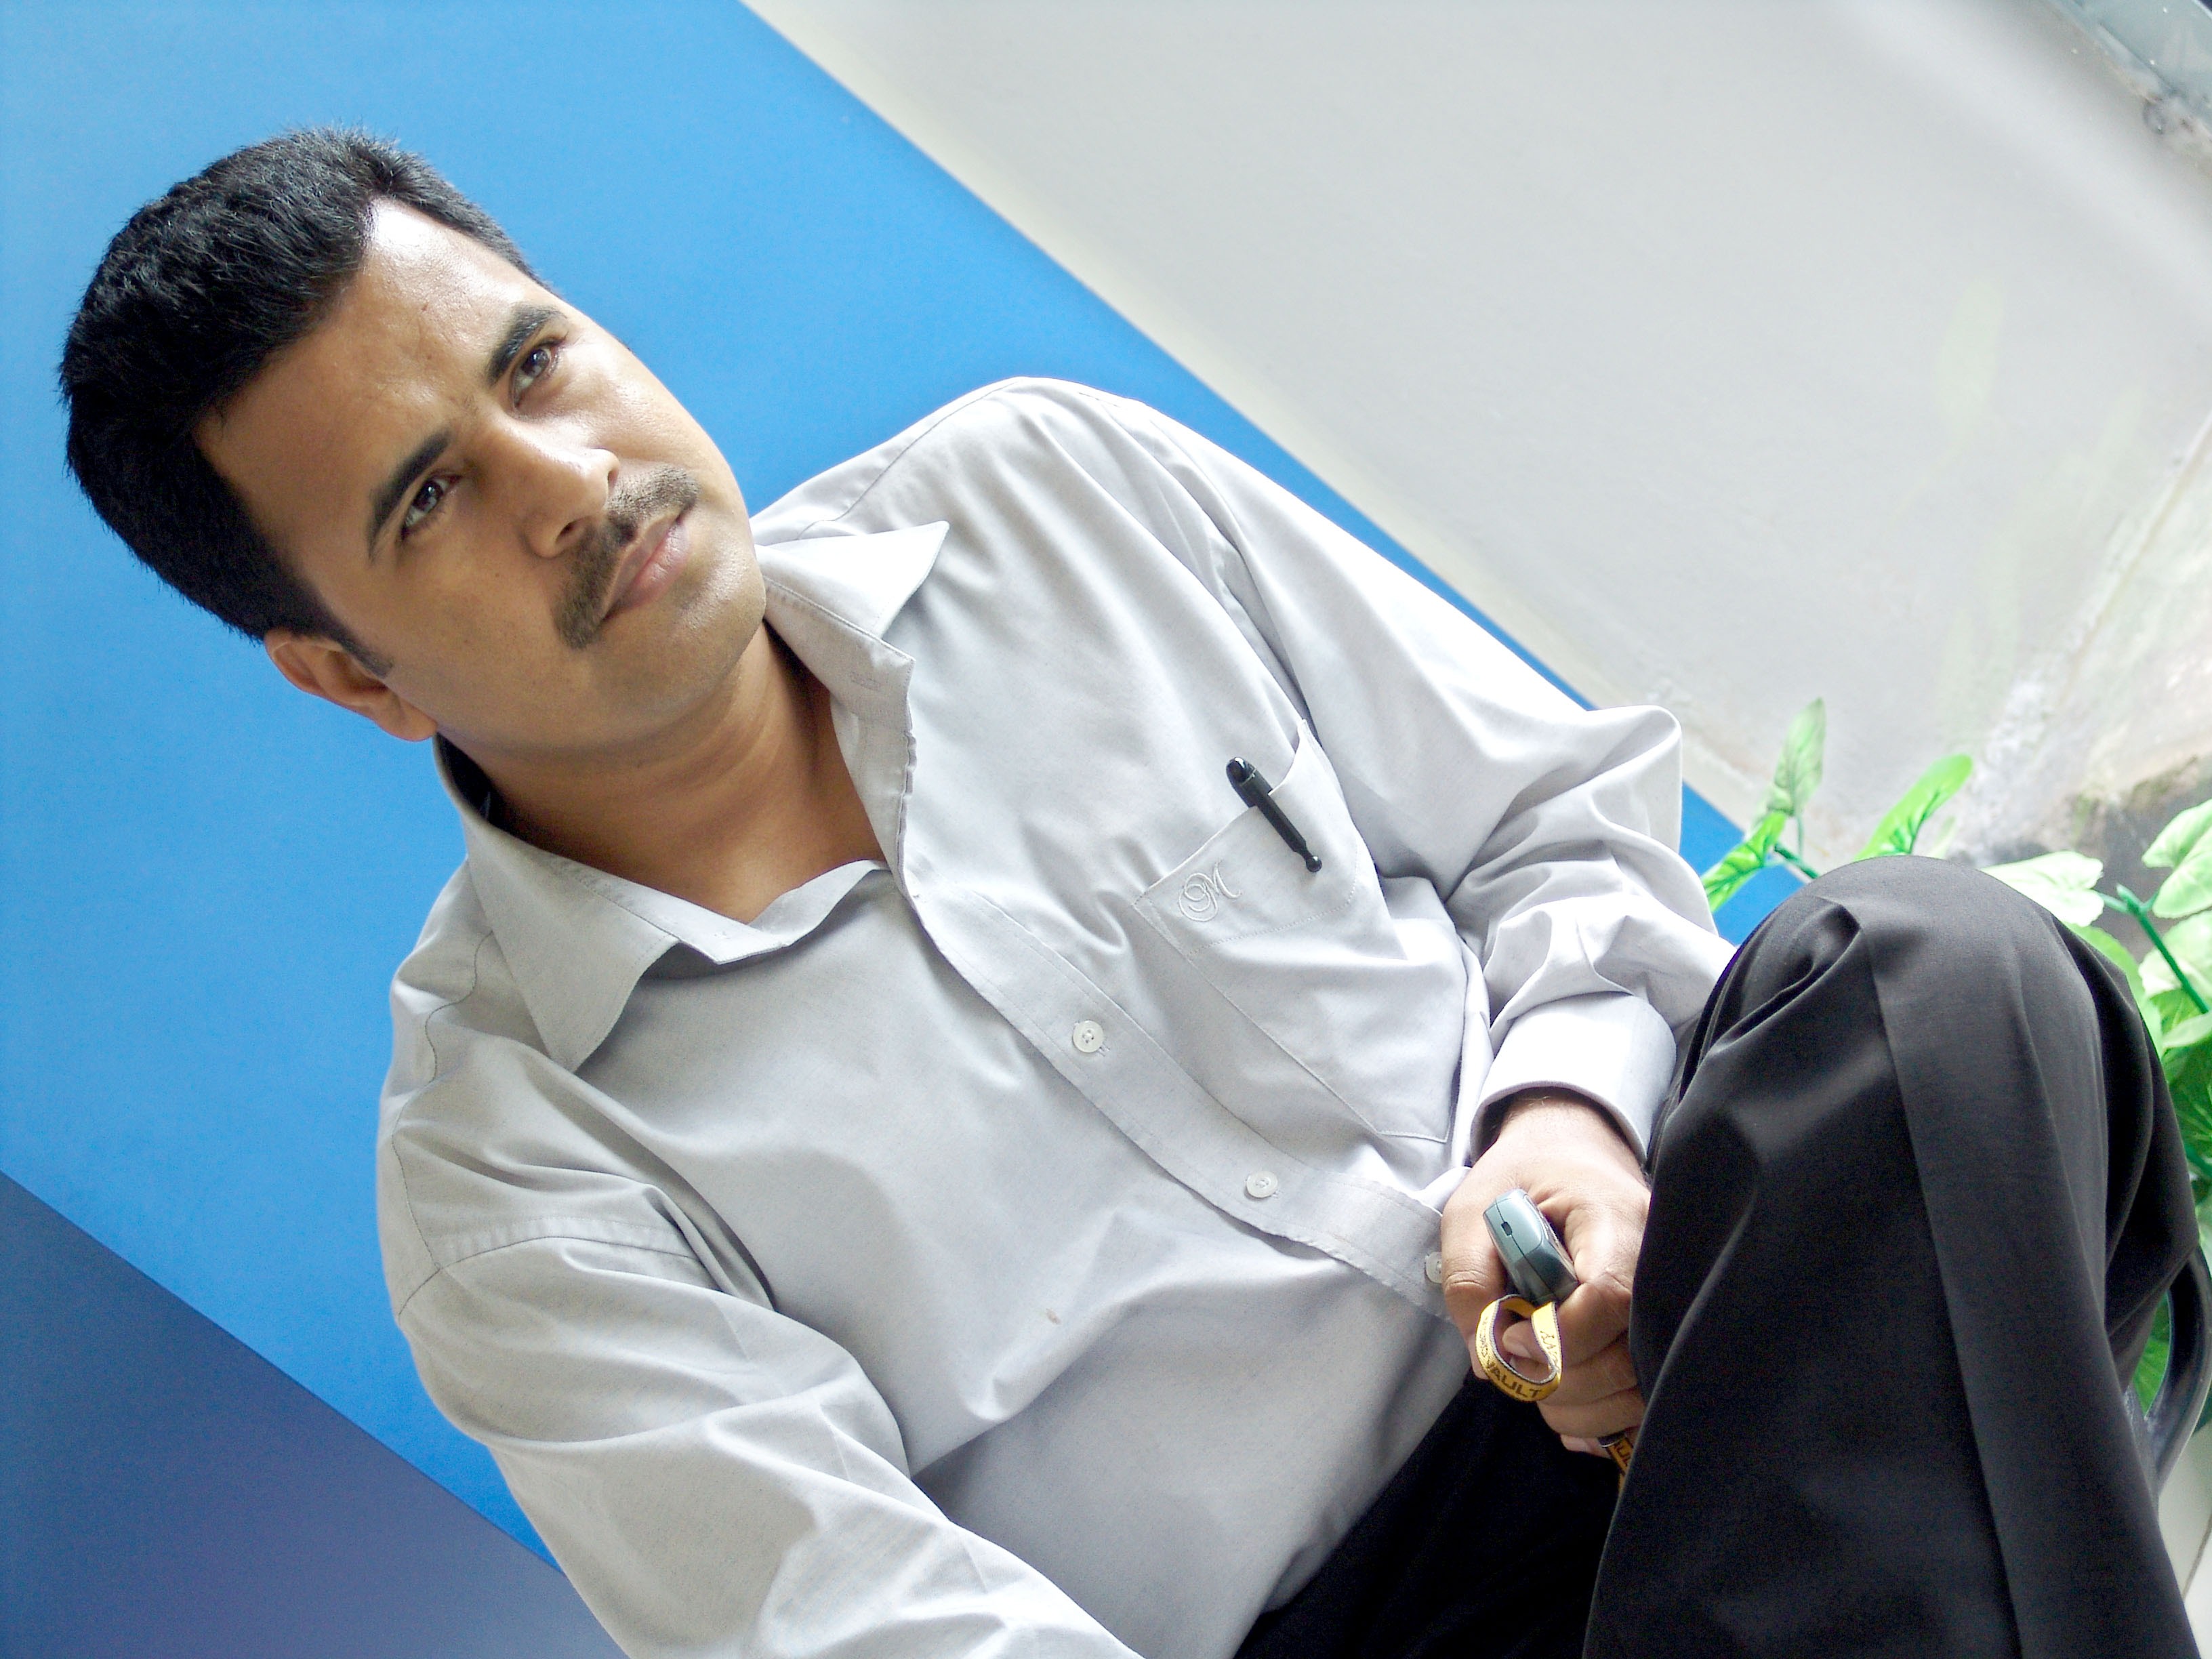
man, person, dark, standing, portrait, young, professional, profession, arm, face, men, eyes, humor, character, general practitioner, look outside